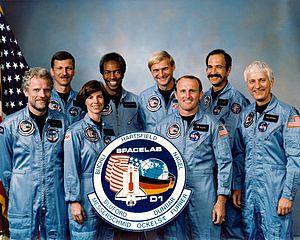
STS-61-A est la 9ᵉ mission de la navette spatiale Challenger. Elle a le record du plus grand équipage, 8 personnes, pour toute la durée de la mission. Première mission dont trois membres de l'équipage sont non américain.
Wubbo Johannes Ockels est un spationaute néerlandais né le 28 mars 1946 et mort le 18 mai 2014 à Amsterdam.